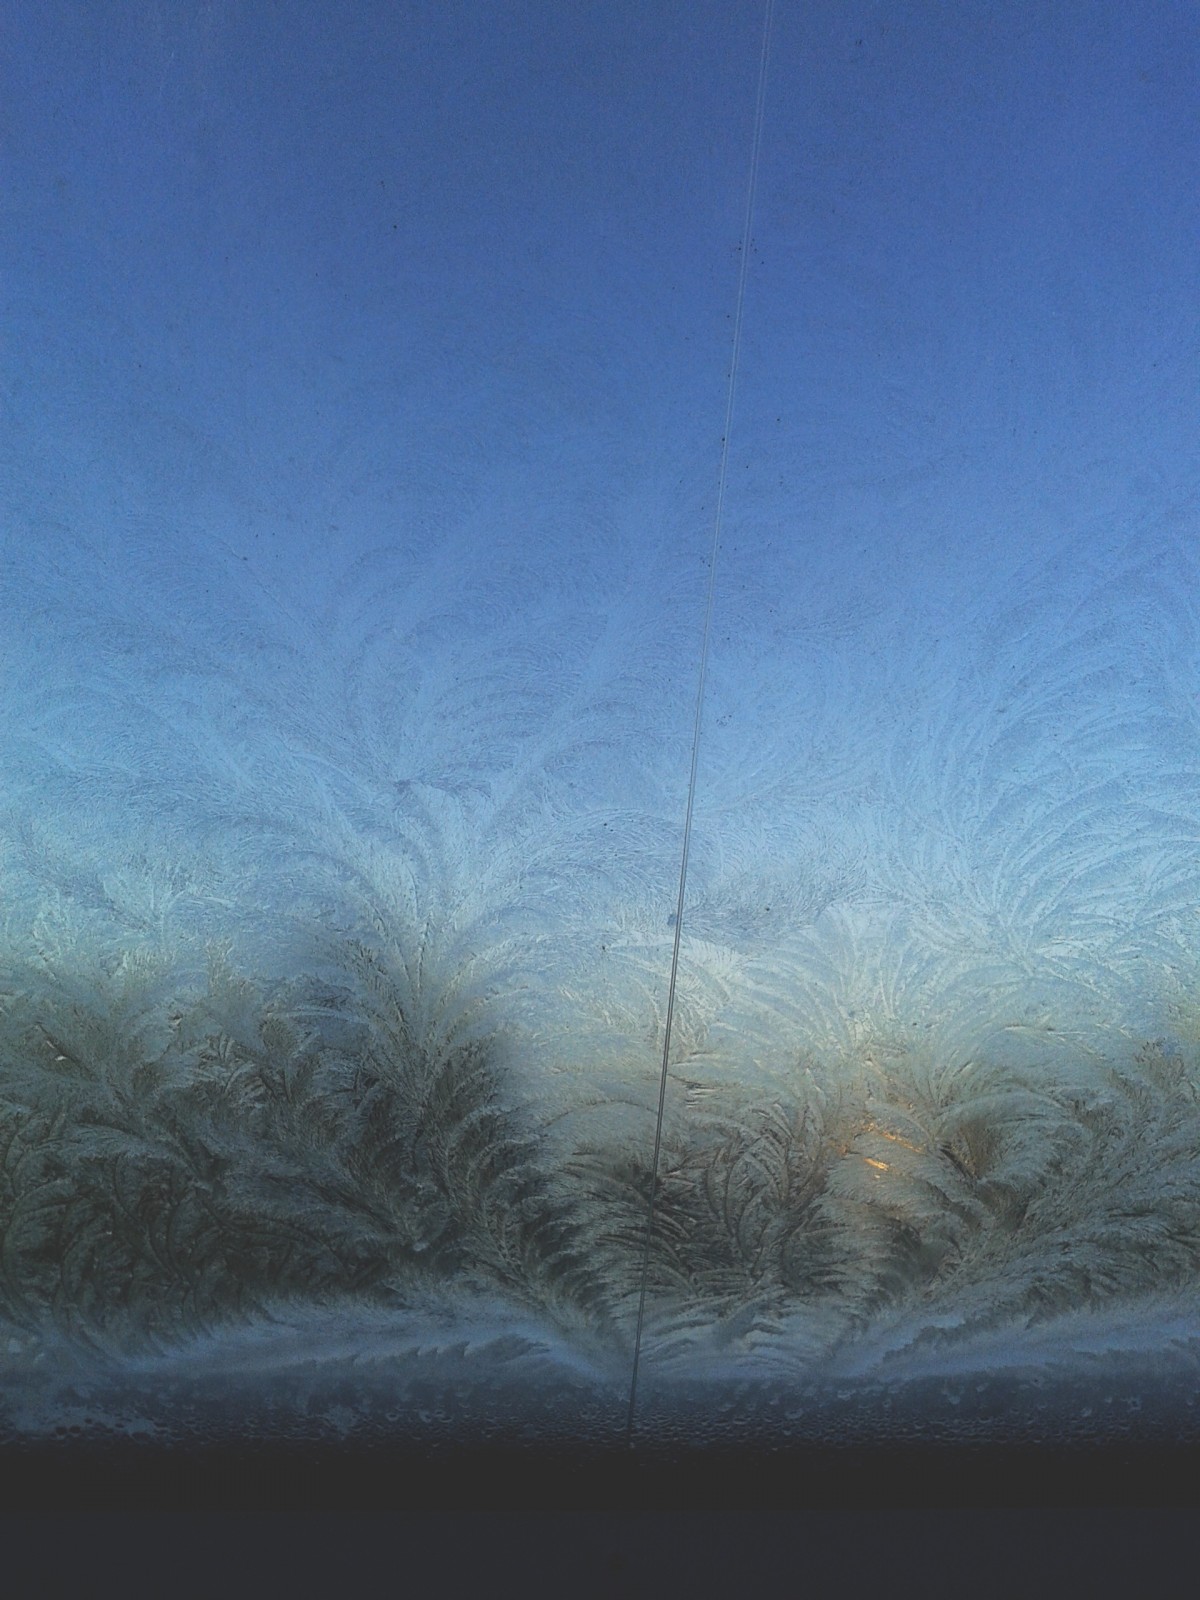
Tags: horizon, snow, winter, cloud, sky, fog, mist, sunlight, morning, wave, wind, frost, dawn, reflection, weather, blue, freezing, atmospheric phenomenon